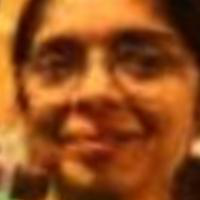
Age group: age 56-65